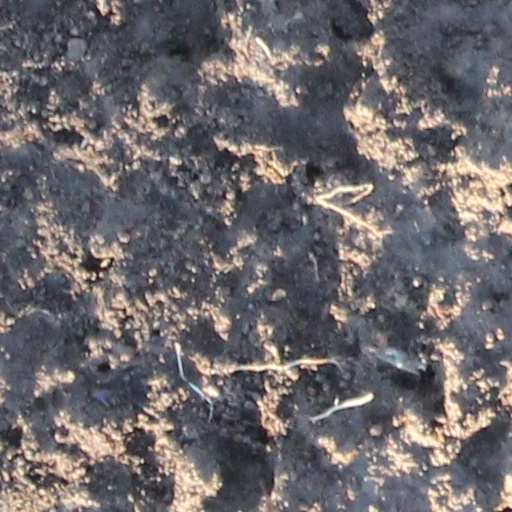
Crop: wheat